Umschlagplatz Monument

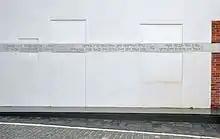
Quote from the Book of Job on the side wall of the building cutting through the contours of windows and doors

The monument was unveiled on April 18, 1988, on the eve of the 45th anniversary of the outbreak of the Ghetto Uprising. It was designed by Hanna Szmalenenberg and Władysław Klamerus. The monument has a form of a white four-metre wall with a black strip on the front wall, which is a reference to the colours of the Jewish ritual robes. The space surrounded by the wall, on a rectangular plan of 20 × 6 metres, symbolizes an open railway wagon. 400 most popular Polish and Jewish names were engraved on the inner wall of the monument in alphabetical order, from Aba to Żanna. The names highlight several hundred years of coexistence of the two nations in Warsaw and the overlapping of their cultures and religions. Each name also symbolically commemorates a thousand victims of the Warsaw Ghetto. In the central part of the wall there are four stone boards with inscriptions in Polish, Yiddish, English and Hebrew that read as follows: